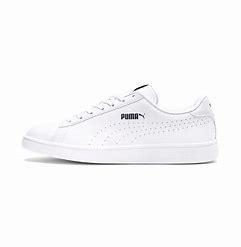
Brand: Puma
Model: Smash V2